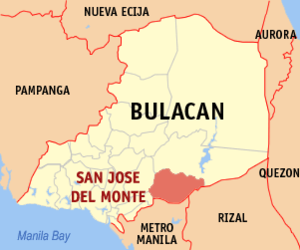
San Jose del Monte est une municipalité de la province de Bulacan, aux Philippines.